Francis Place

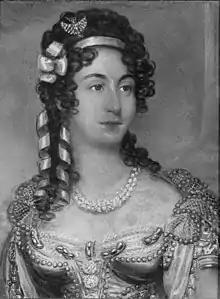
Louisa Chatterley in 1835

In 1827, Place entered a long period of depression after the death of his wife from cancer. On 13 February 1830, in Kensington, he married, secondly, Louisa Chatterley, a London actress. He separated from his wife in 1851. He then went to live in Hammersmith for two years with his daughter Annie, the wife of John Miers, and their family. He brought a house at 6, Foxley Terrace, Earls Court, Kensington, and lived there with his two unmarried daughters, Mary and Jane. Francis Place died at this address on the morning of 1 January 1854.